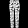
Label: Trouser